Capacitor

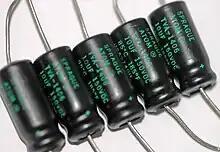
Several axial-lead electrolytic capacitors

Capacitors may have their connecting leads arranged in many configurations, for example axially or radially. "Axial" means that the leads are on a common axis, typically the axis of the capacitor's cylindrical bodythe leads extend from opposite ends. Radial leads are rarely aligned along radii of the body's circle, so the term is conventional. The leads (until bent) are usually in planes parallel to that of the flat body of the capacitor, and extend in the same direction; they are often parallel as manufactured.